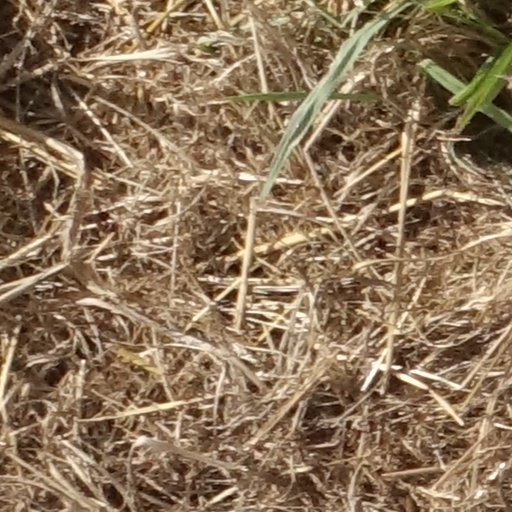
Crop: sorghum